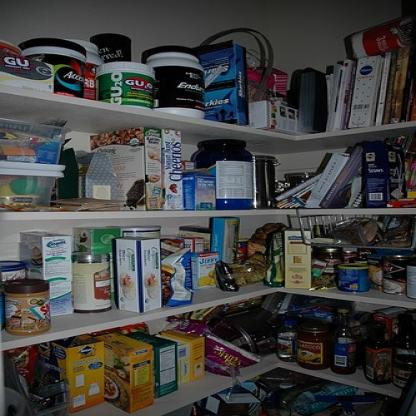
Scene: Indoor